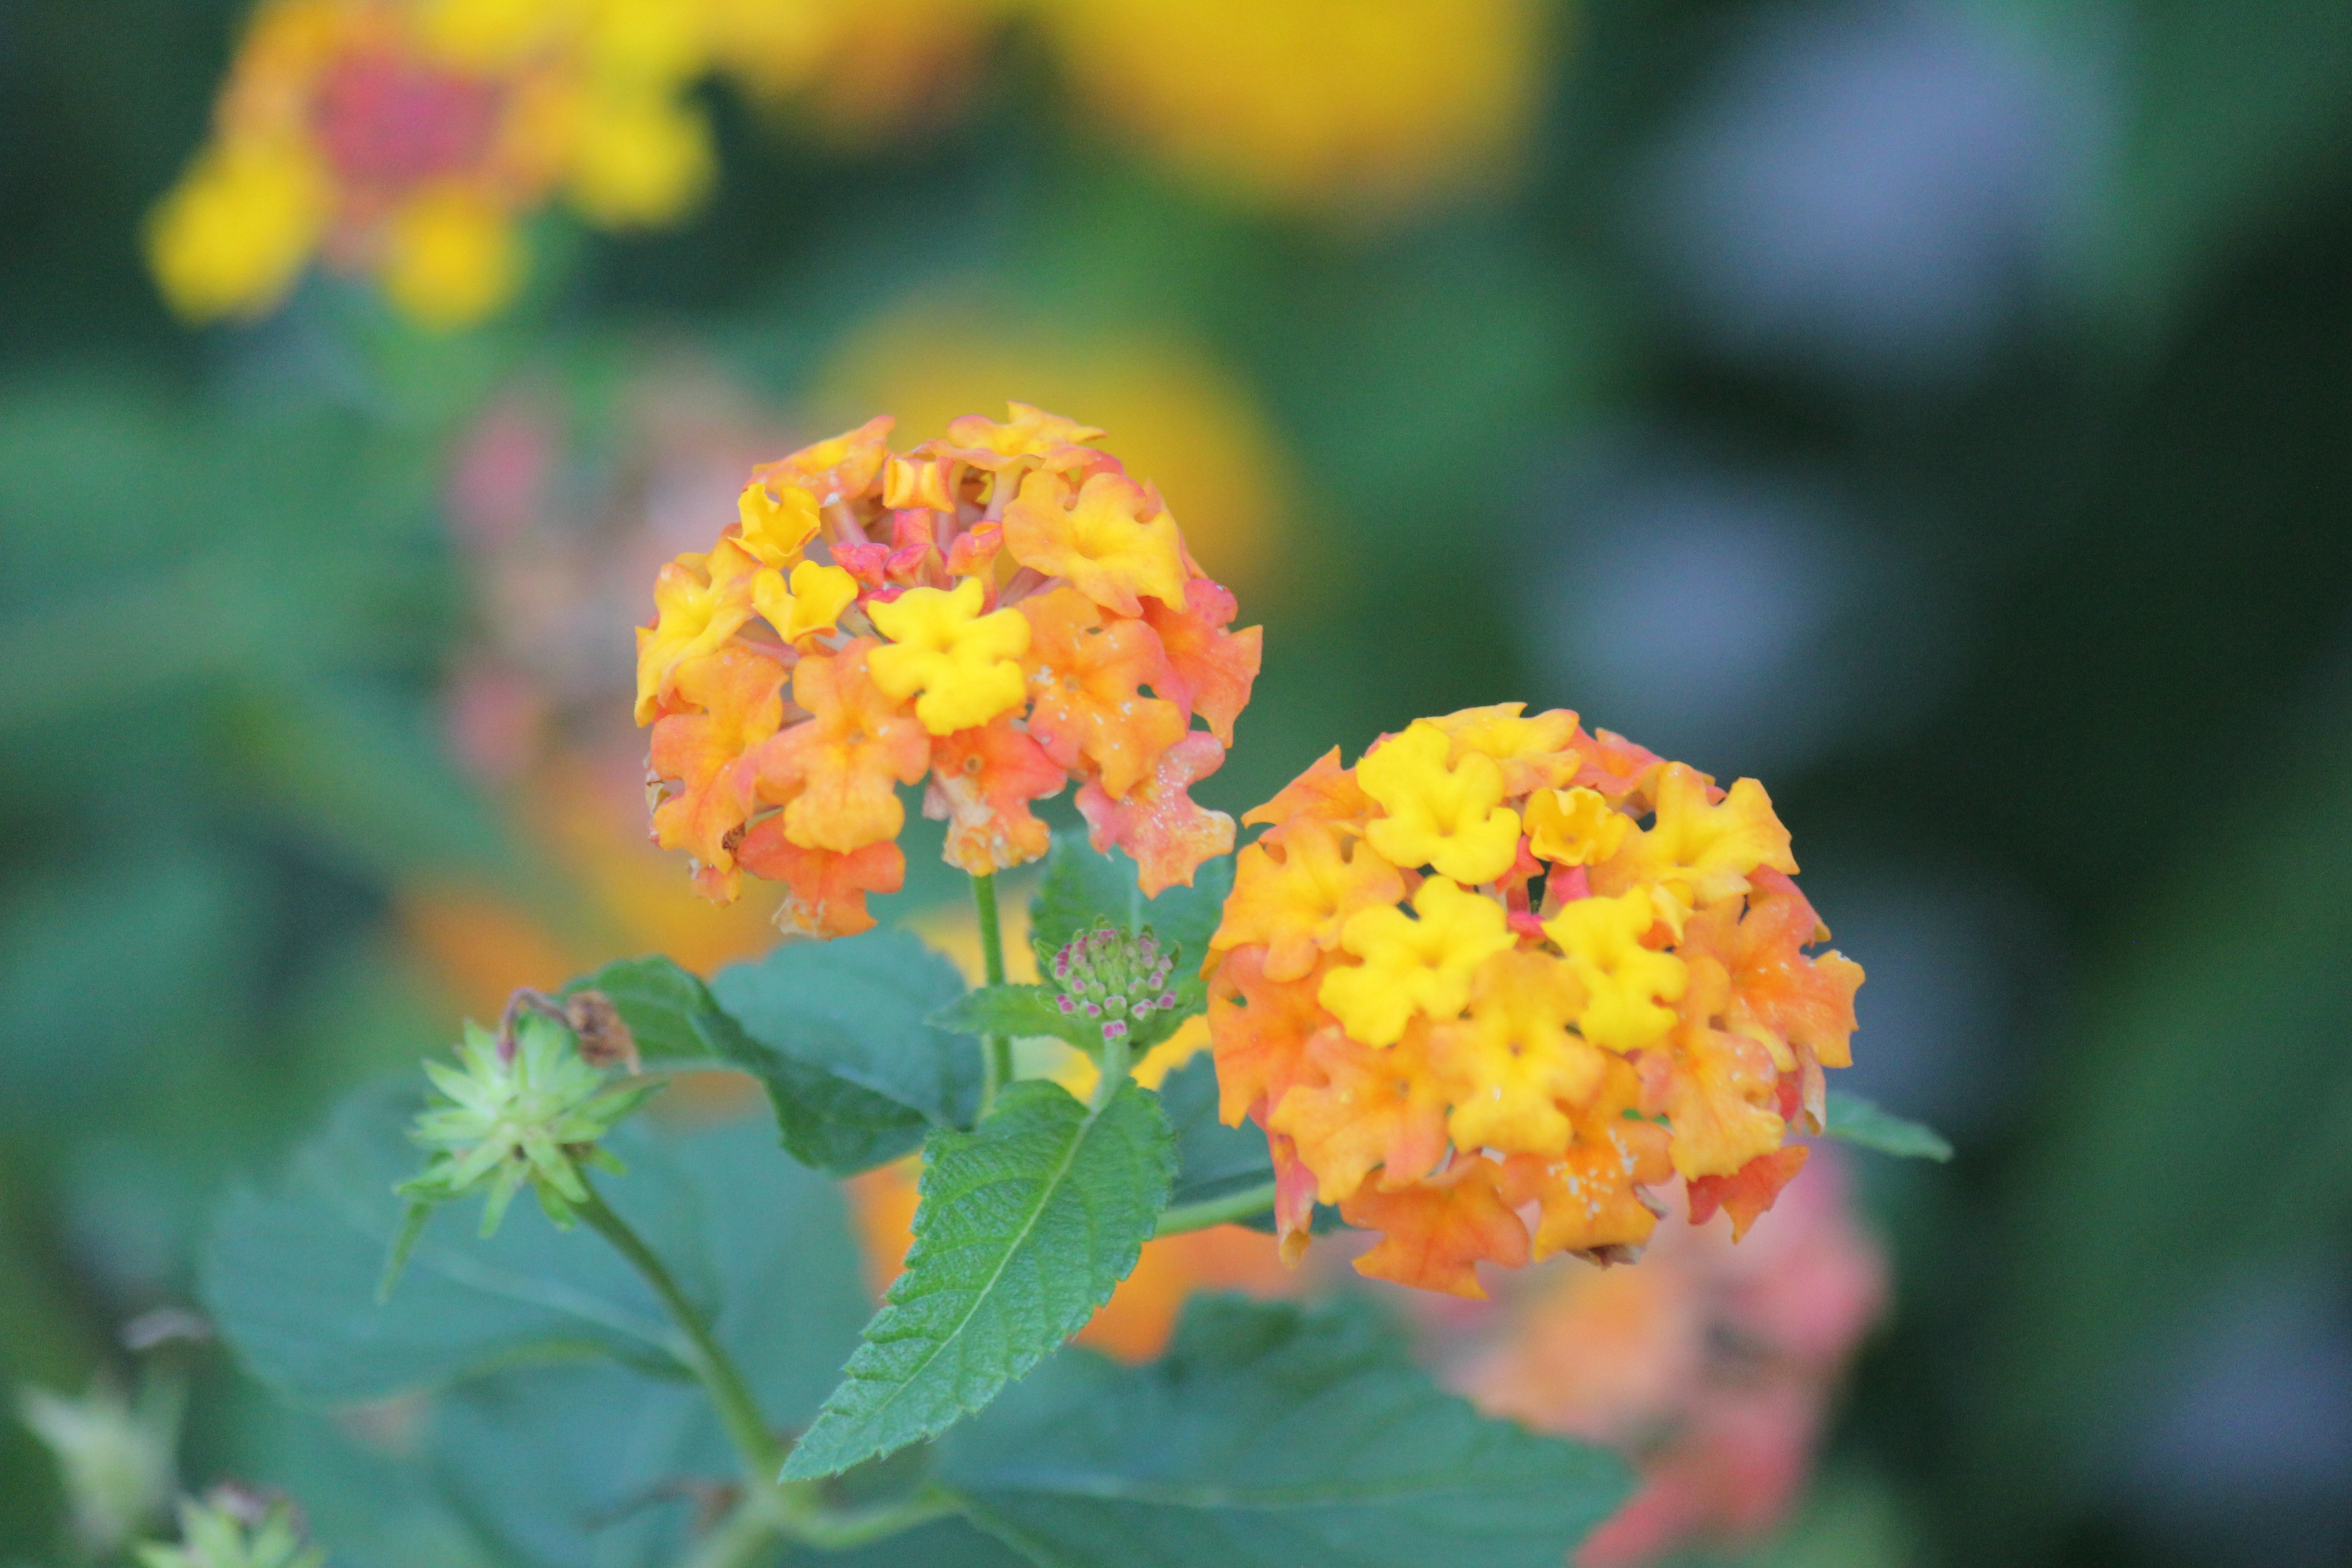
nature, outdoor, blossom, plant, meadow, leaf, flower, petal, bloom, floral, green, color, natural, botany, blooming, yellow, flora, wildflower, macro photography, flowering plant, lantana camara, annual plant, land plant